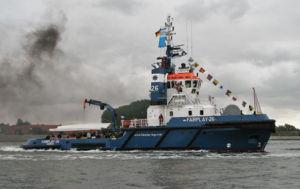
Le pavois est un grand bouclier, dont le nom vient de la ville italienne de Pavie. Dans la marine, le pavois était la couverture par l'extérieur des bastingages des vaisseaux de guerre de bandes de tissus de couleur les jours de solennité.